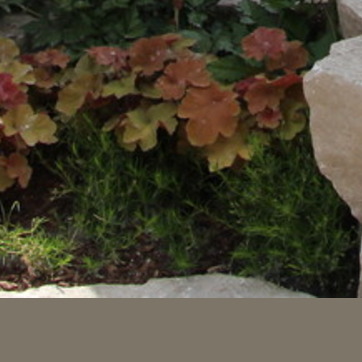
Material: foliage